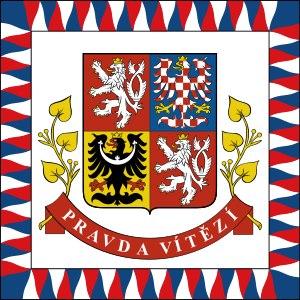
Cet article sur l'histoire de la Tchéquie vise à couvrir l'histoire du territoire appartenant aujourd'hui à la Tchéquie, mais qui a existé autrefois, dans des frontières qui sont à peu près celles du pays actuel, sous d'autres noms : Bohême, royaume de Bohême, Pays de la couronne tchèque, Bohême-Moravie ou République fédérale tchèque.
L’élection présidentielle tchèque de 2018 a lieu les 12 et 13 janvier 2018 et les 26 et 27 janvier 2018.
Le château de Prague est le château fort où les rois de Bohême, les empereurs du Saint-Empire romain germanique, les présidents de la République tchécoslovaque, puis de la Tchéquie, siègent ou ont siégé. Les joyaux de la couronne de Bohême y sont conservés. Le Livre Guinness des records l'a classé comme étant le plus grand château ancien du monde ; il a en effet une emprise au sol de 570 mètres de long sur 130 de large.